Varyl Begg

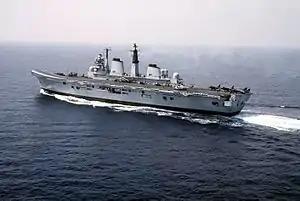
The aircraft carrier HMS "Invincible", the first of the "through-deck cruisers" that Begg advocated as First Sea Lord

Begg was appointed First Sea Lord and Chief of the Naval Staff, following the sudden resignation of his predecessor Sir David Luce, in March 1966. Begg strongly believed that the future of the Navy depended as much on surface-to-air missiles as on naval air power, and he vehemently opposed plans to introduce large new aircraft carriers. Instead he managed to persuade the British Government to design and develop three small "through-deck cruisers". He was promoted to Admiral of the Fleet on his retirement on 12 August 1968. He became a Knight of the Order of St John in March 1969.